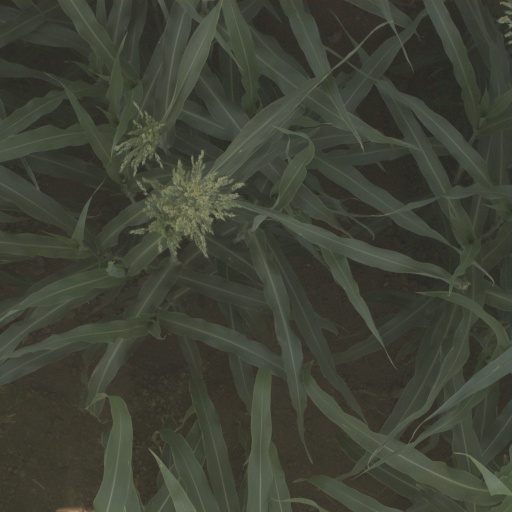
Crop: sorghum